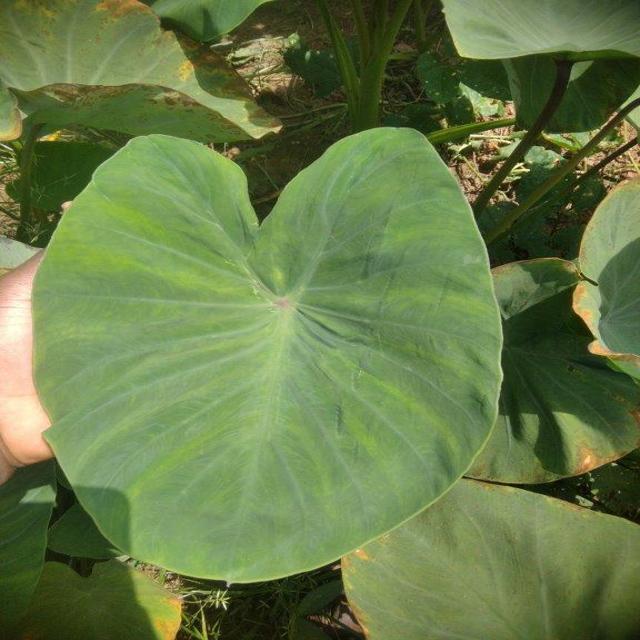
Label: Healthy